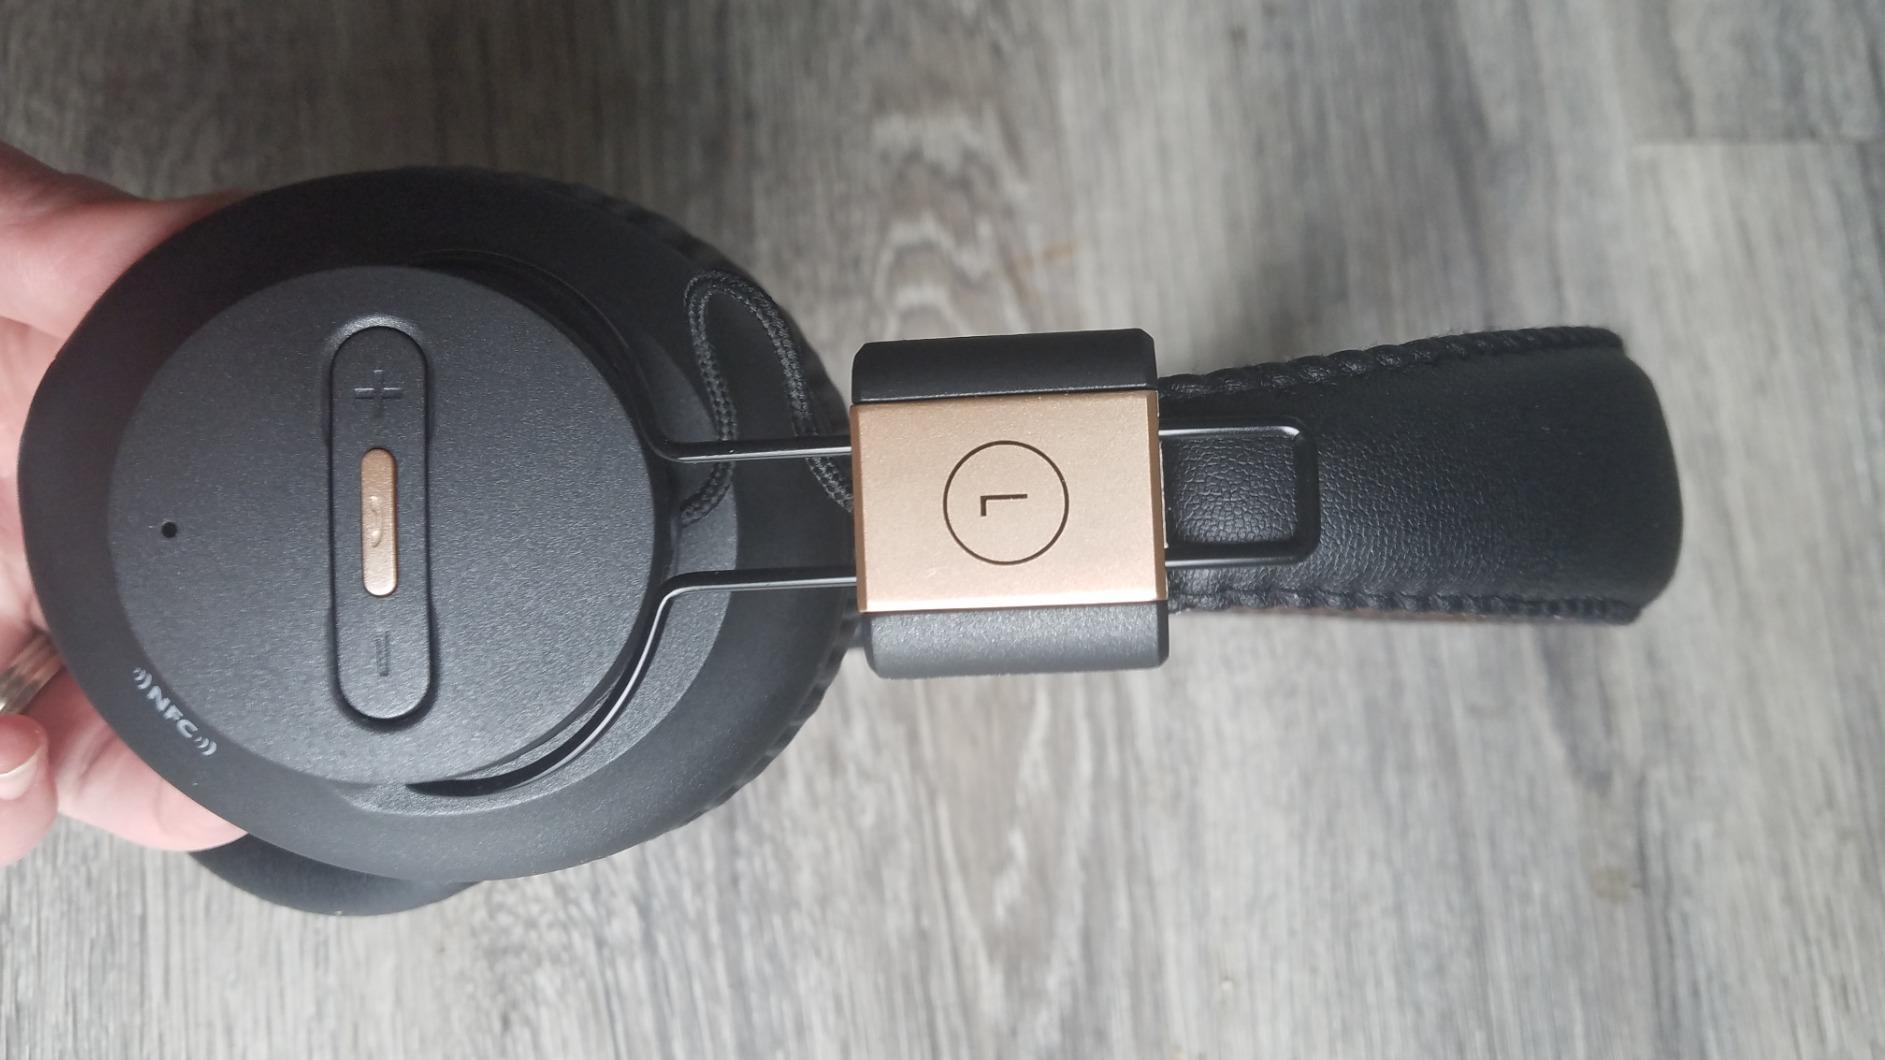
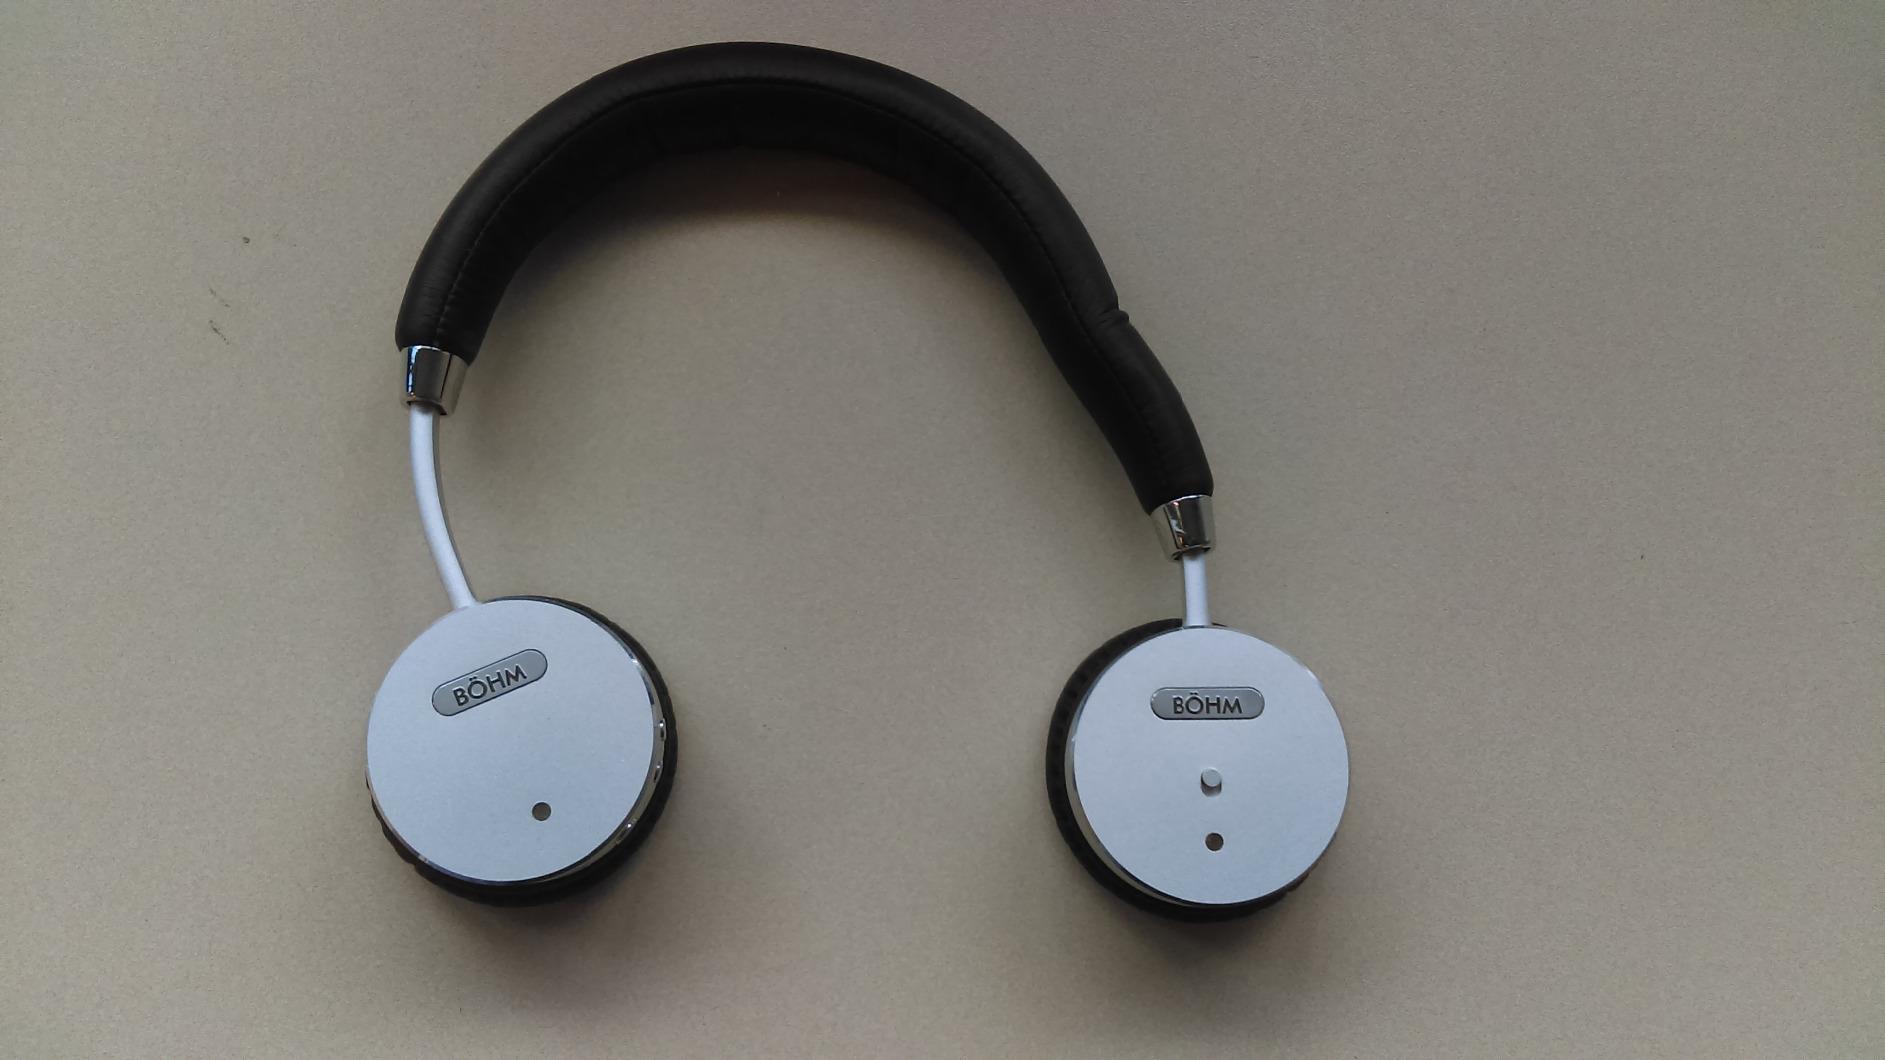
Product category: headphones
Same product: no